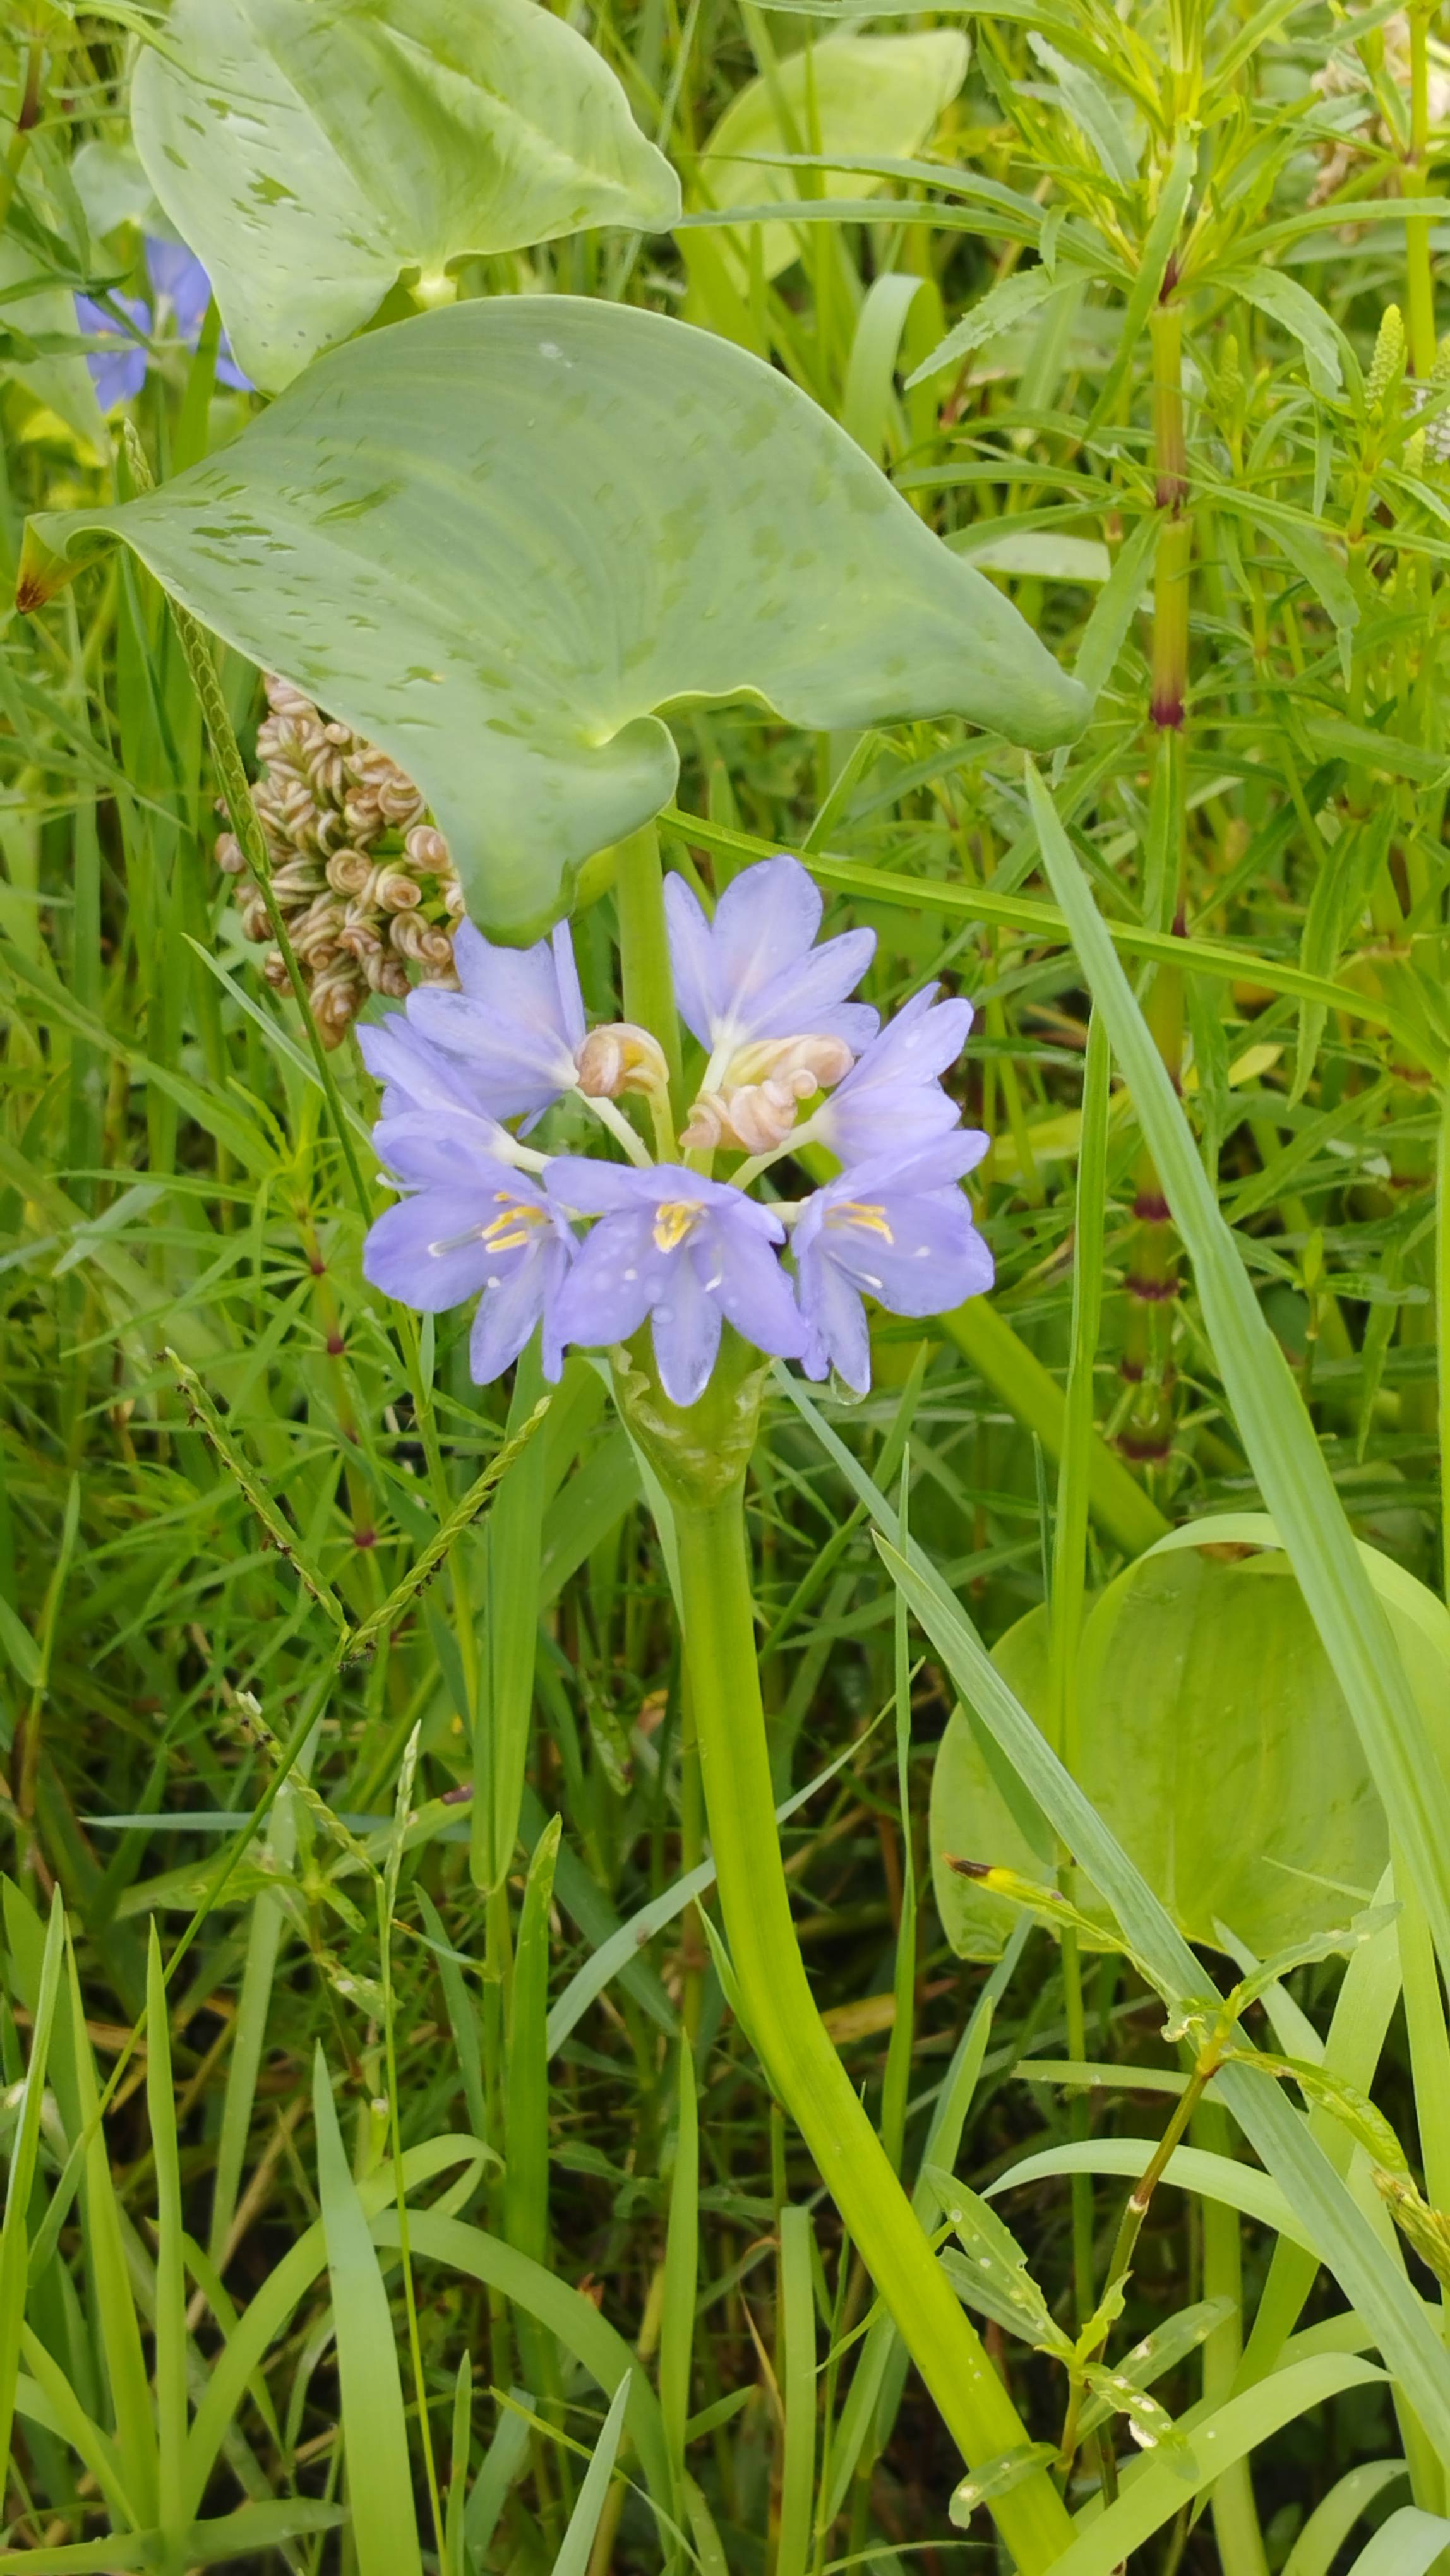
Species: Heartleaf False Pickerelweed (Monochoria korsakowii)